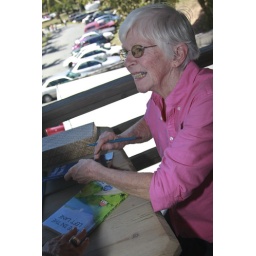
Emy signing her books &amp;quot;life in the left lane&amp;quot; and &amp;quot;Home is where the boat is&amp;quot;